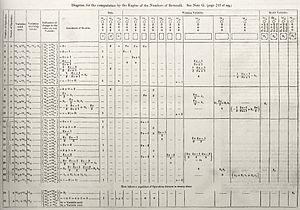
Ada Lovelace, de son nom complet Augusta Ada King, comtesse de Lovelace, née Ada Byron le 10 décembre 1815 à Londres et morte le 27 novembre 1852 à Marylebone dans la même ville, est une pionnière de la science informatique. Elle est principalement connue pour avoir réalisé le premier véritable programme informatique, lors de son travail sur un ancêtre de l'ordinateur : la machine analytique de Charles Babbage.